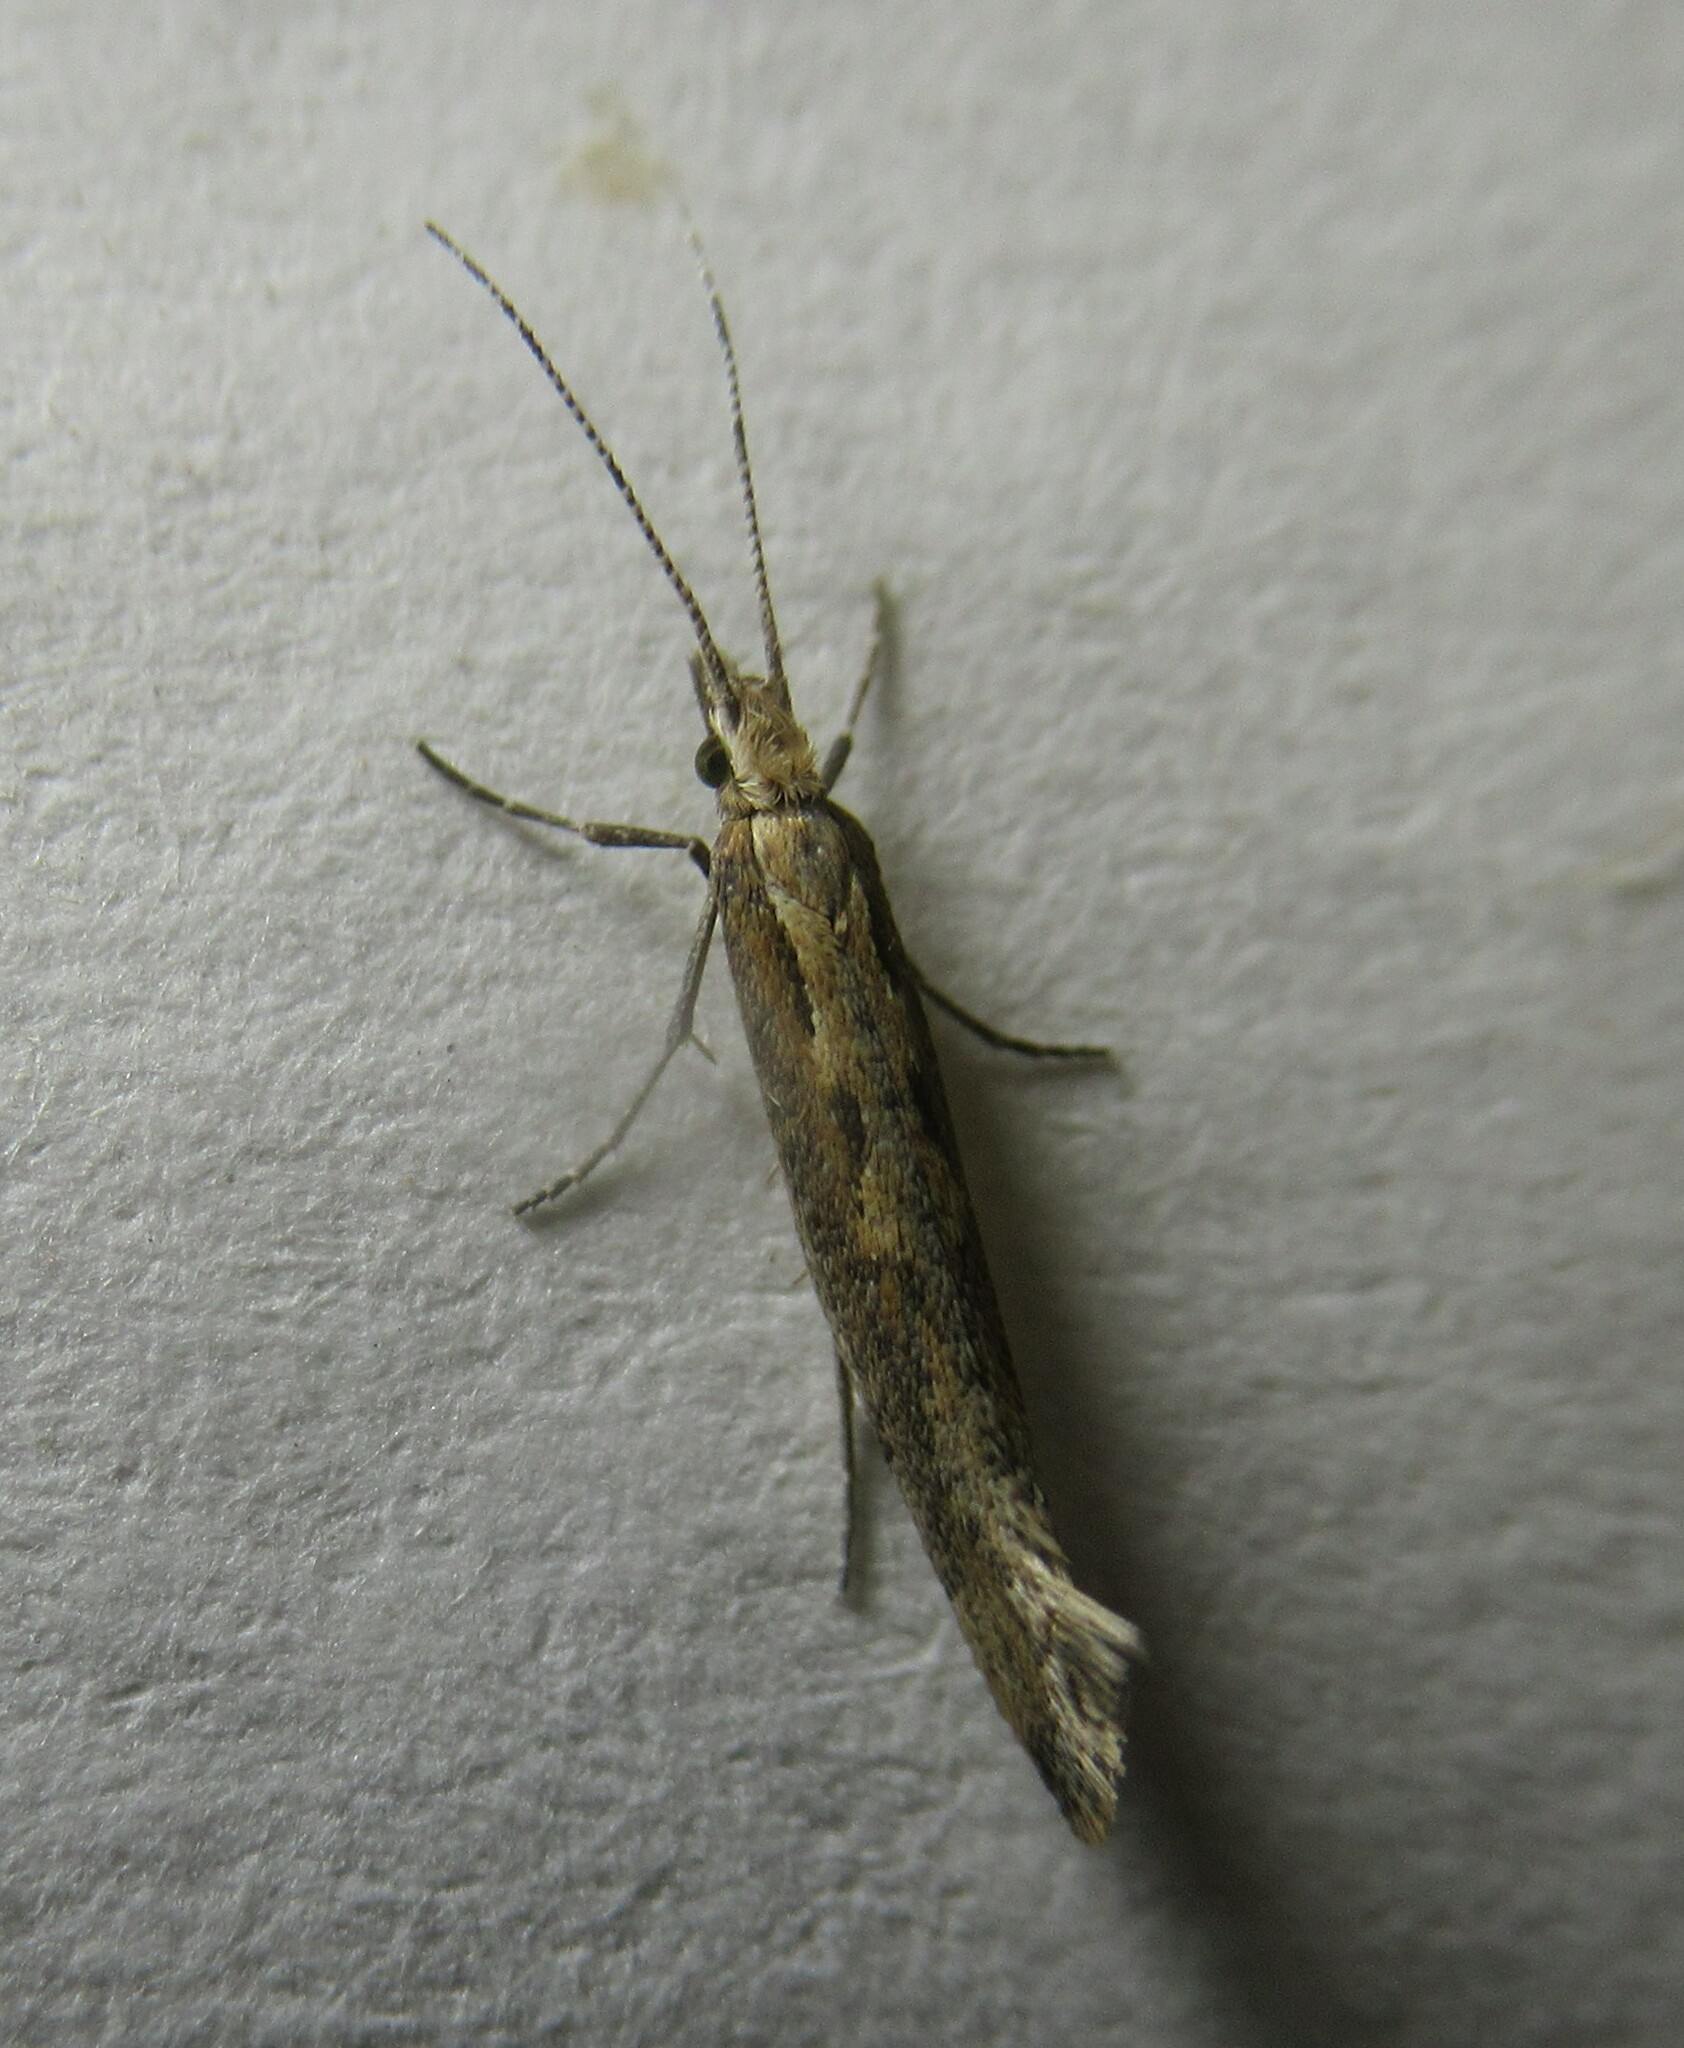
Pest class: diamondback_moth